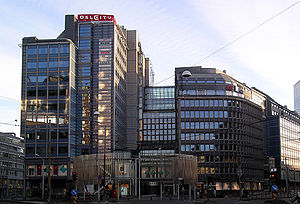
Oslo City
Oslo City.
Oslo City er et shoppingcenter beliggende tæt ved Oslo Sentralstasjon i det centrale Oslo i Norge. Centret er et af landets største og omsatte i 2008 for 1,778 mia. norske kroner. Det har ca. 16 mio. besøgende årligt.